Clear Creek High School (League City, Texas)

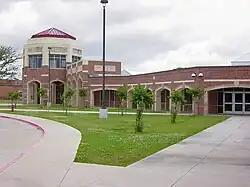
Front entrance view of CCHS

Clear Creek High School is located in League City, Texas, in the Clear Creek Independent School District. The school serves most of League City and the cities of Kemah, Clear Lake Shores, Nassau Bay, and Webster.